William Howard Russell

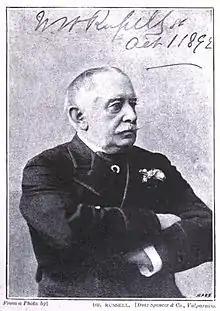

In the 1868 General Election, Russell ran unsuccessfully as a Conservative candidate for the borough of Chelsea.